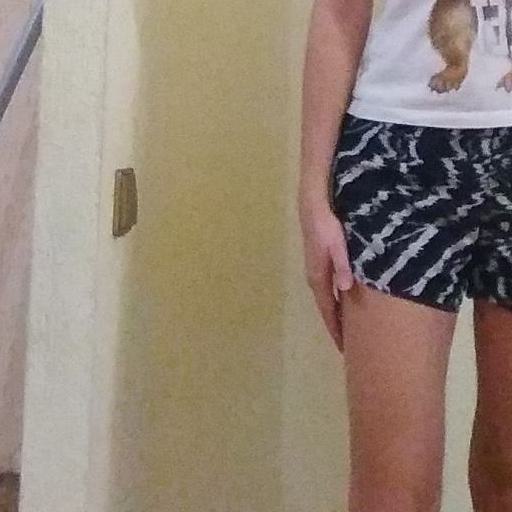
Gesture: no_gesture